Land Between the Lakes National Recreation Area

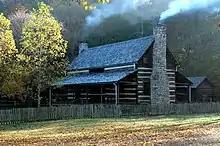
One of the structures of "The Homeplace"

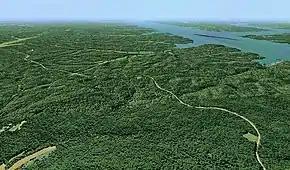
Aerial view of Trace parkway, weaving through Land Between The Lakes

Land Between the Lakes National Recreation Area is a United States in Kentucky and Tennessee between Lake Barkley and Kentucky Lake. It was designated as a national recreation area in 1963 by President John F. Kennedy and developed using funds appropriated during the Johnson administration.